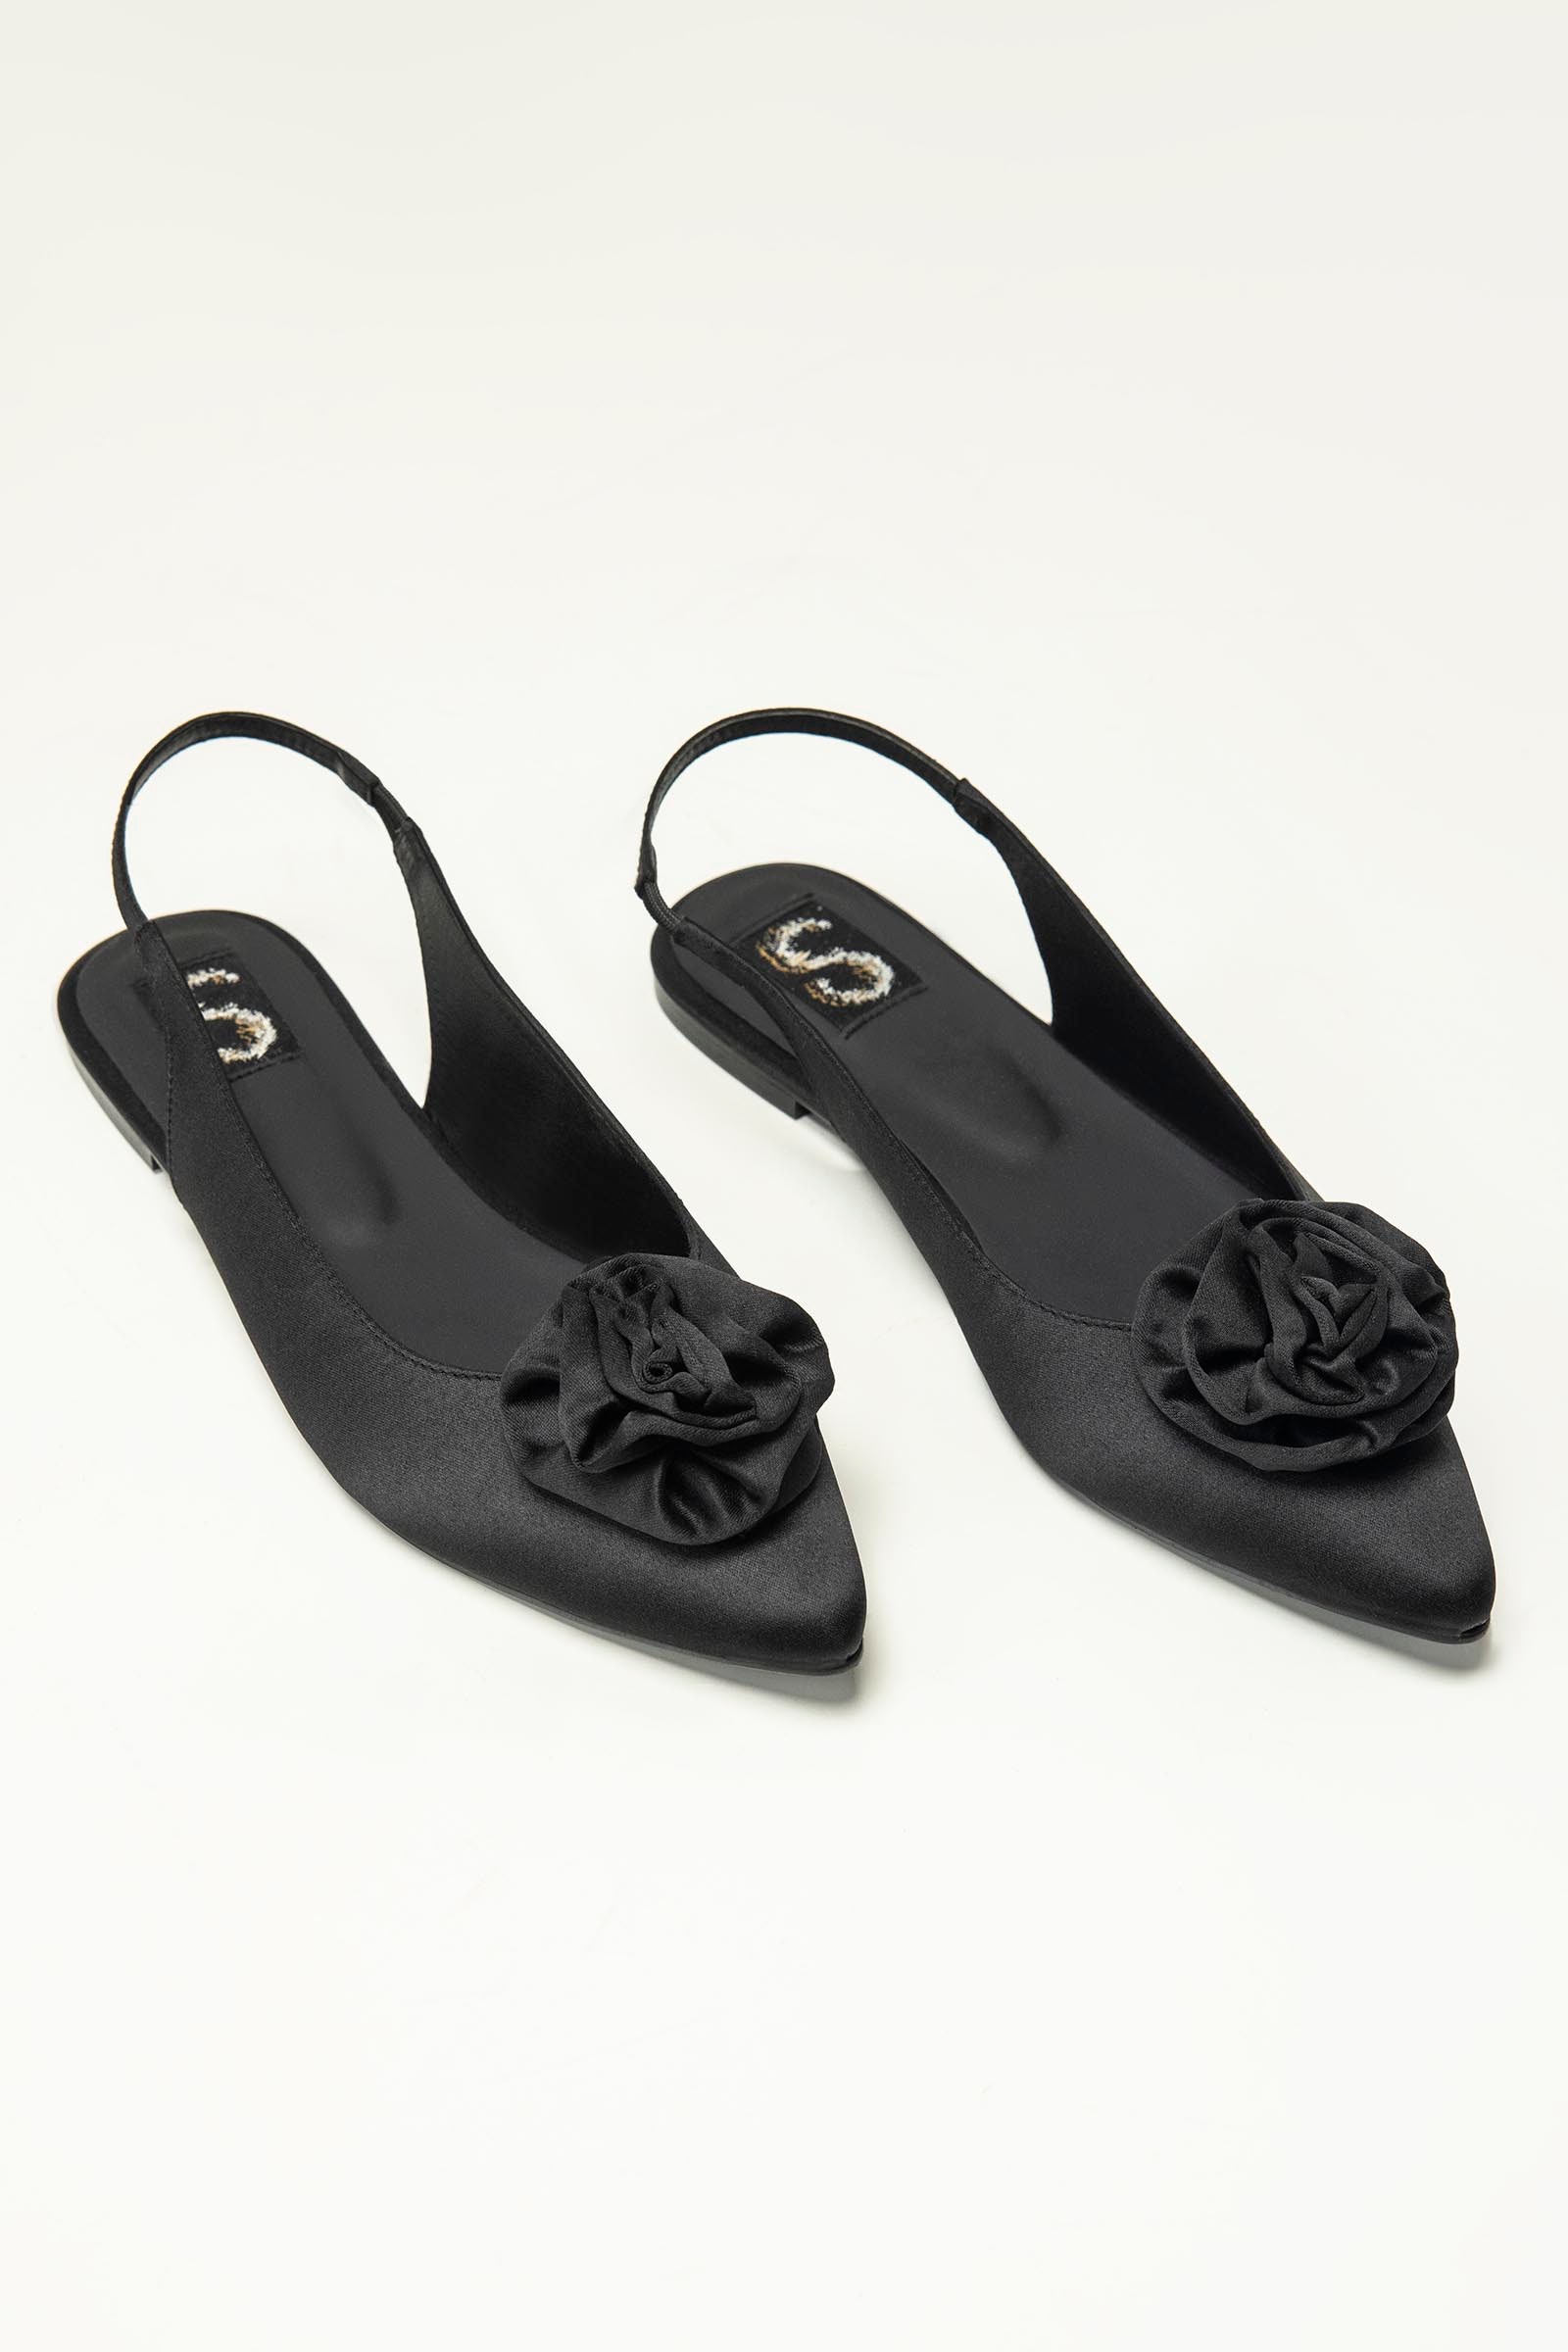
black satin slingback flat